Baker Street and Waterloo Railway

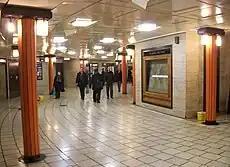
View of part of circular concourse with cream tiled floor, coffered flat ceiling and travertine stone walls. Faceted orange columns support bronze light fittings.

To make up for the time lost following the collapse of the L&GFC and to restore the BS&WR's finances, the company published a bill in November 1901, which sought another extension of time and permission to change its funding arrangements. The bill was approved as the (2 Edw. 7. c. cclv) on 18 November 1902.